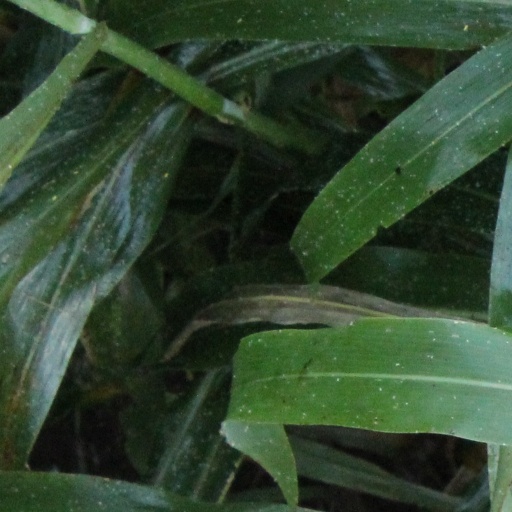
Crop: sorghum